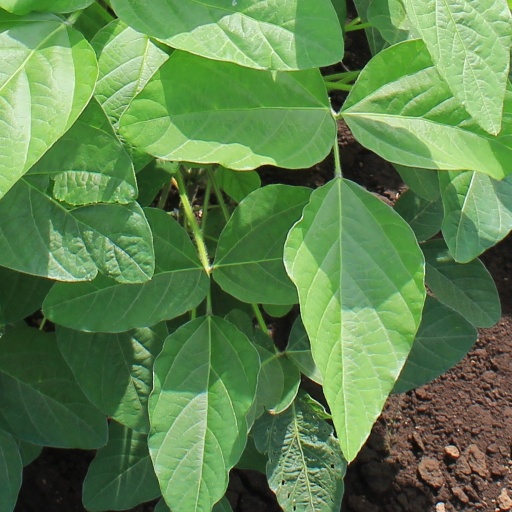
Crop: soybean